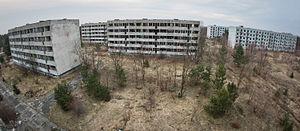
Pstrąże est une ville fantôme polonaise située dans la commune de Bolesławiec en Basse-Silésie, à environ 120 km au nord-ouest de Wrocław. C'est une ancienne base secrète de l'Armée rouge qui sert désormais de site d'entrainement à l'armée polonaise.